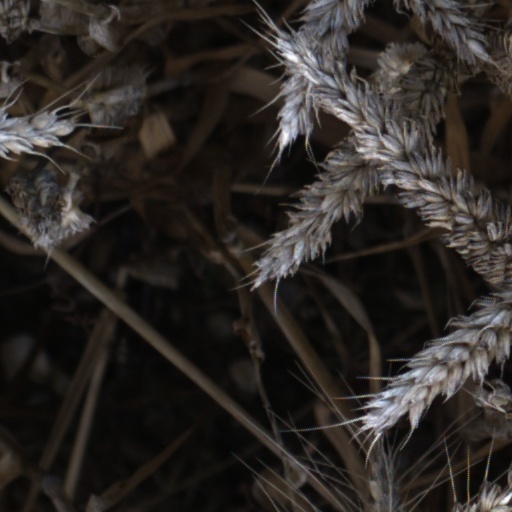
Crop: wheat